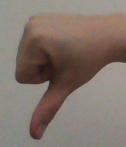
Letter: waw